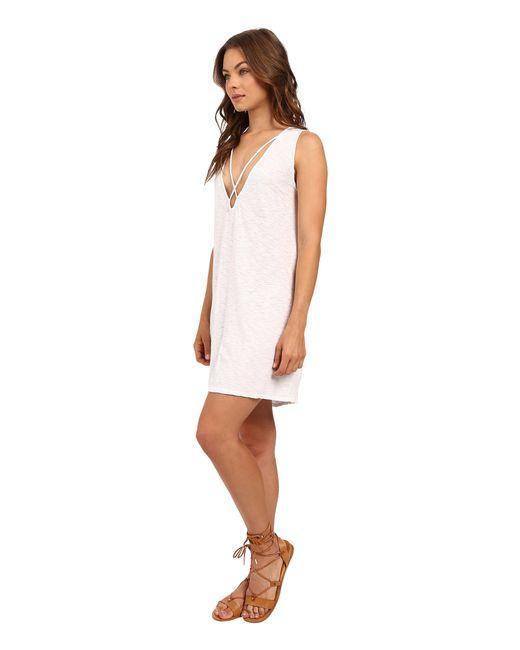
Weißes Kleid für einen angenehmen Schlaf